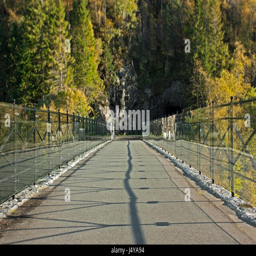
walking on an old bridge .